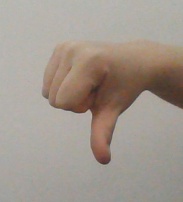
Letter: waw